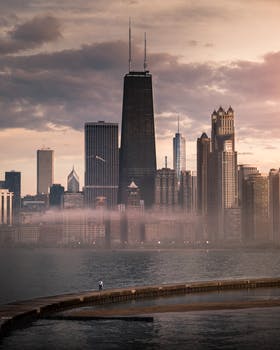
Label: No Watermark